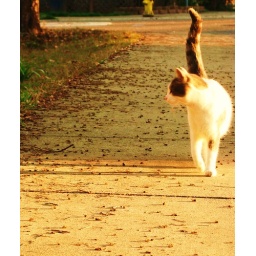
this cute cat followed me around as i looked for photos. she was very friendly :)